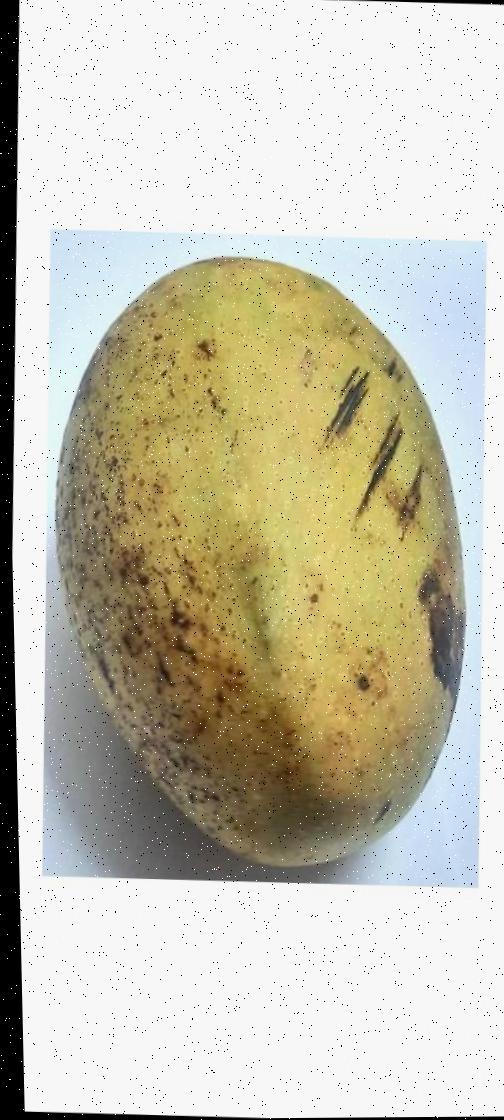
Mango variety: Ashshina Classic